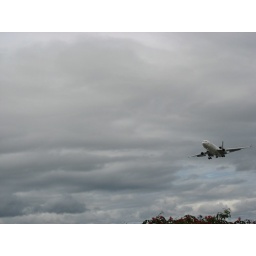
Big airplane flying over the Tony Knowles Coastal Trail